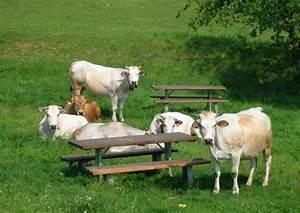
cow